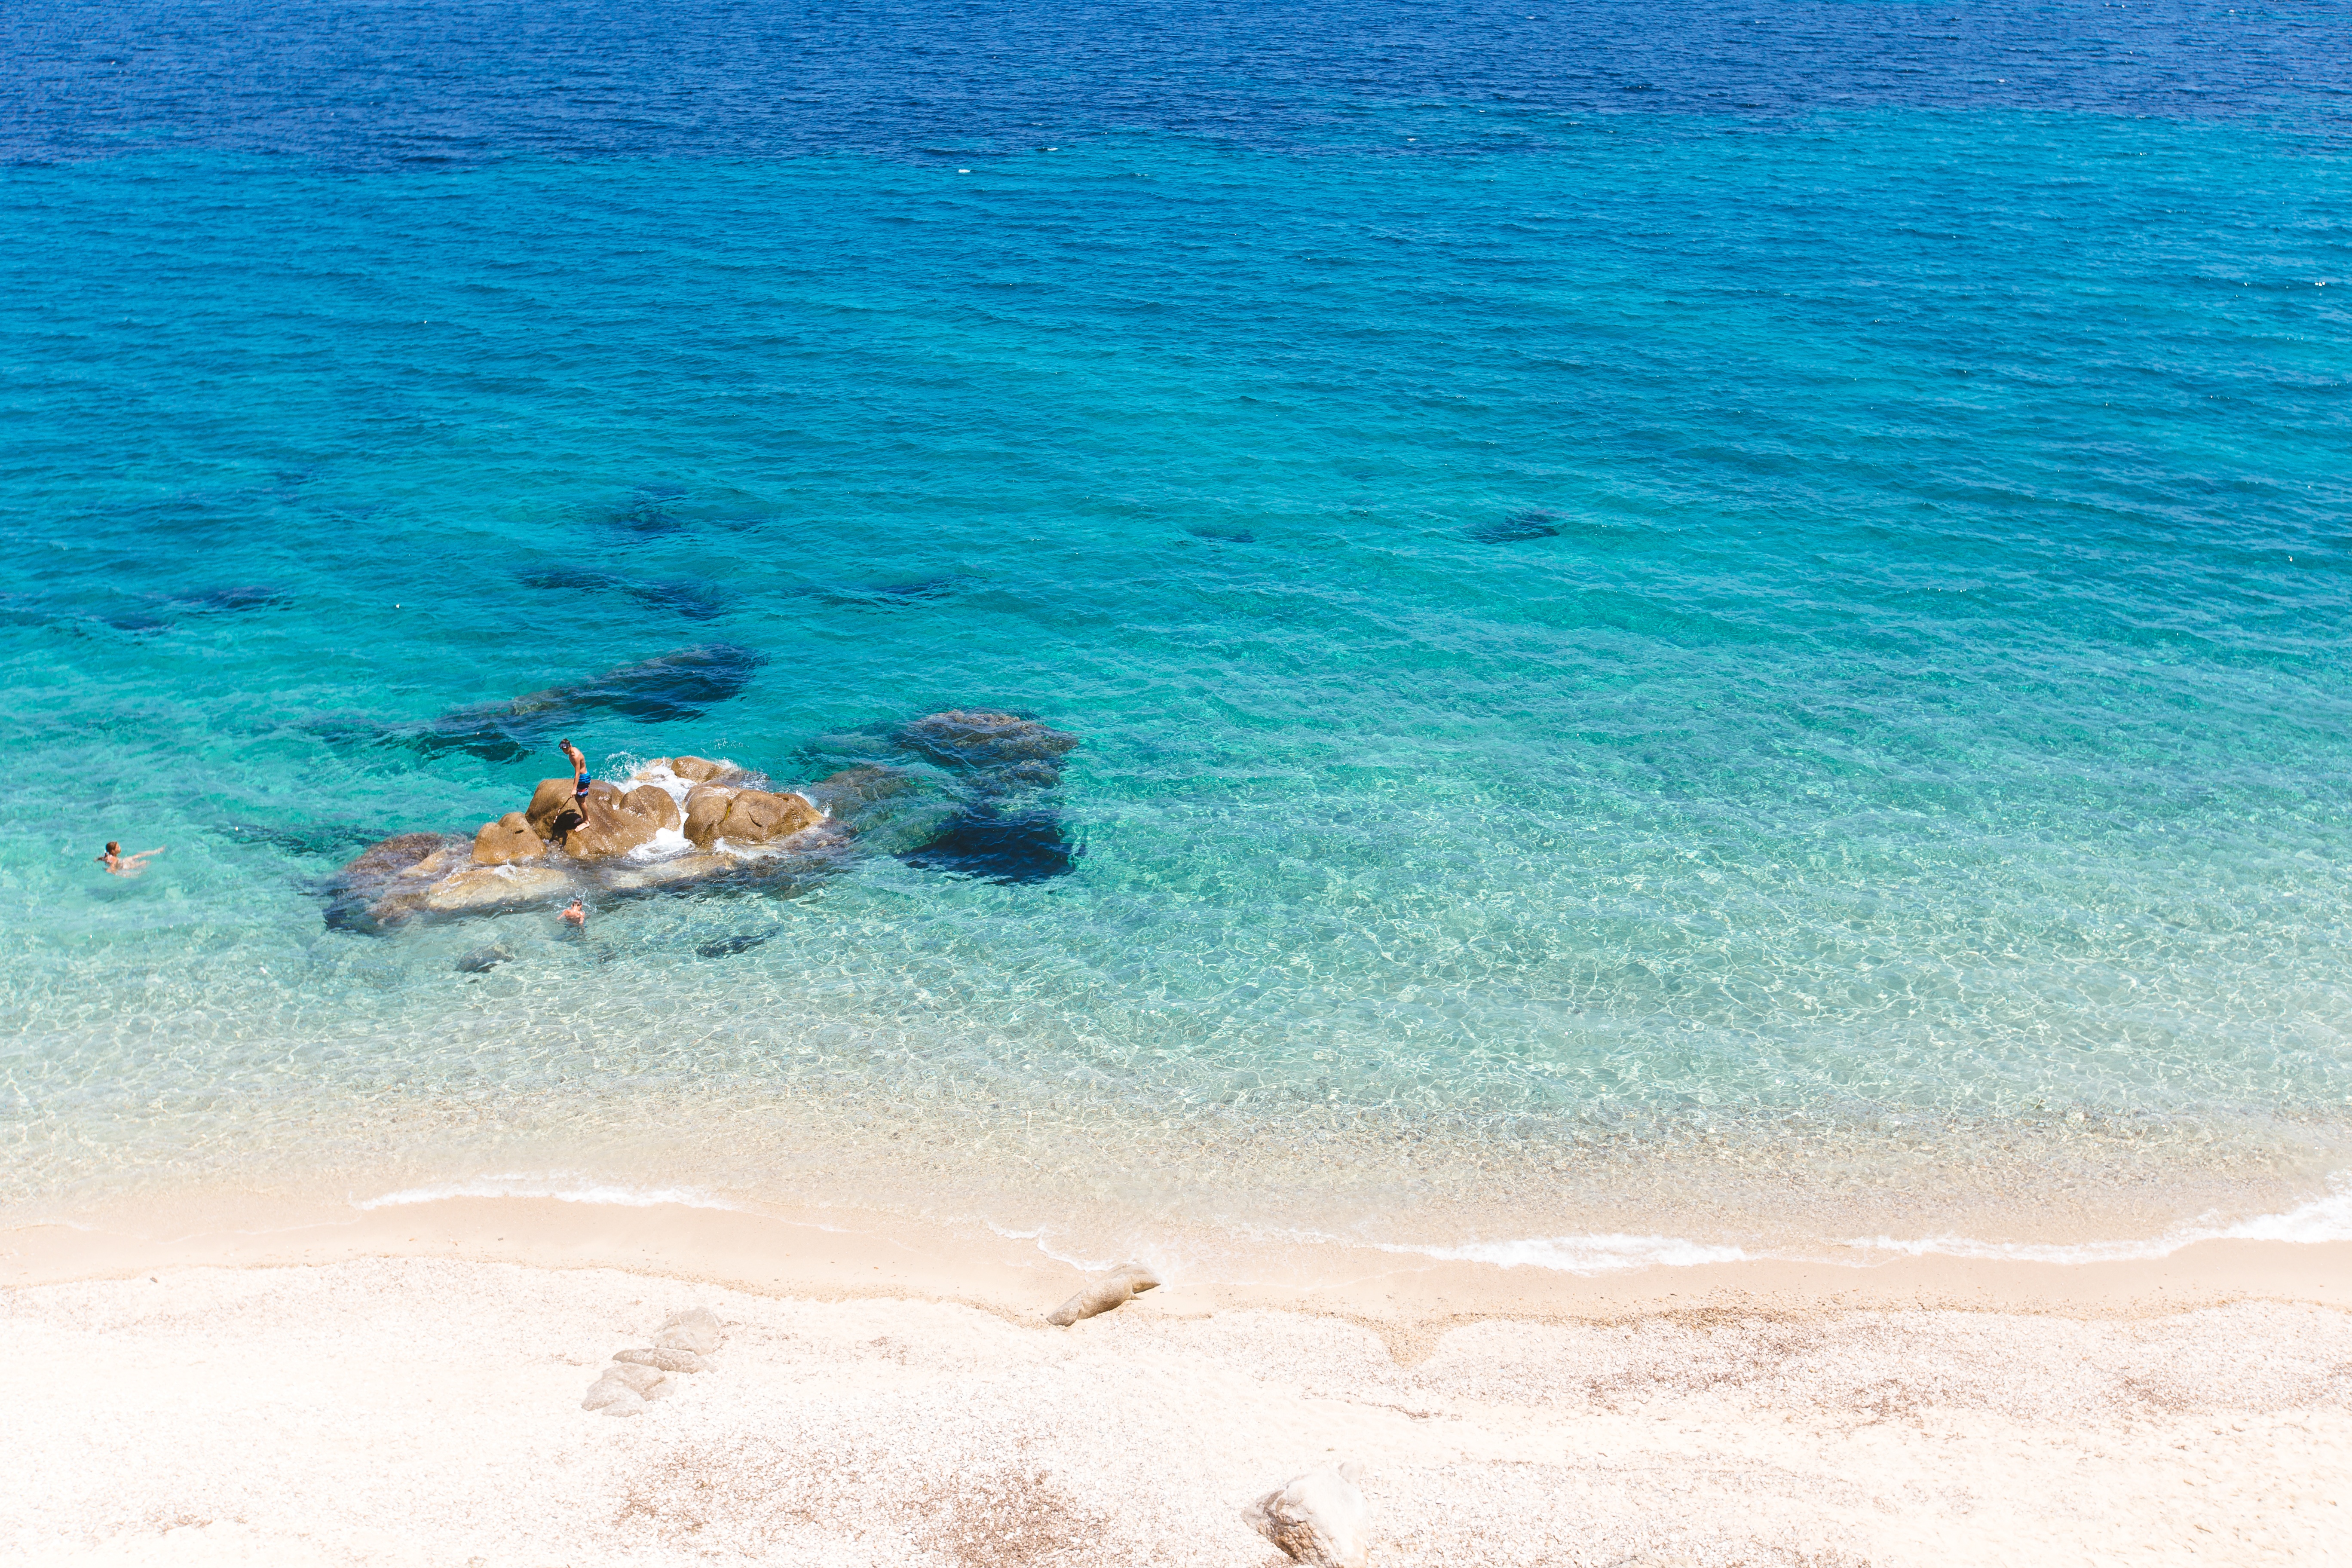
beach, sea, coast, water, sand, rock, ocean, shore, wave, sea turtle, swimming, wind wave